Anthem for a New Tomorrow

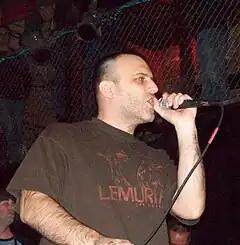
Ben Weasel with Screeching Weasel at Reggie's Rock Club, Chicago in February 2010

The album was remastered and re-released by Asian Man Records in 2005.